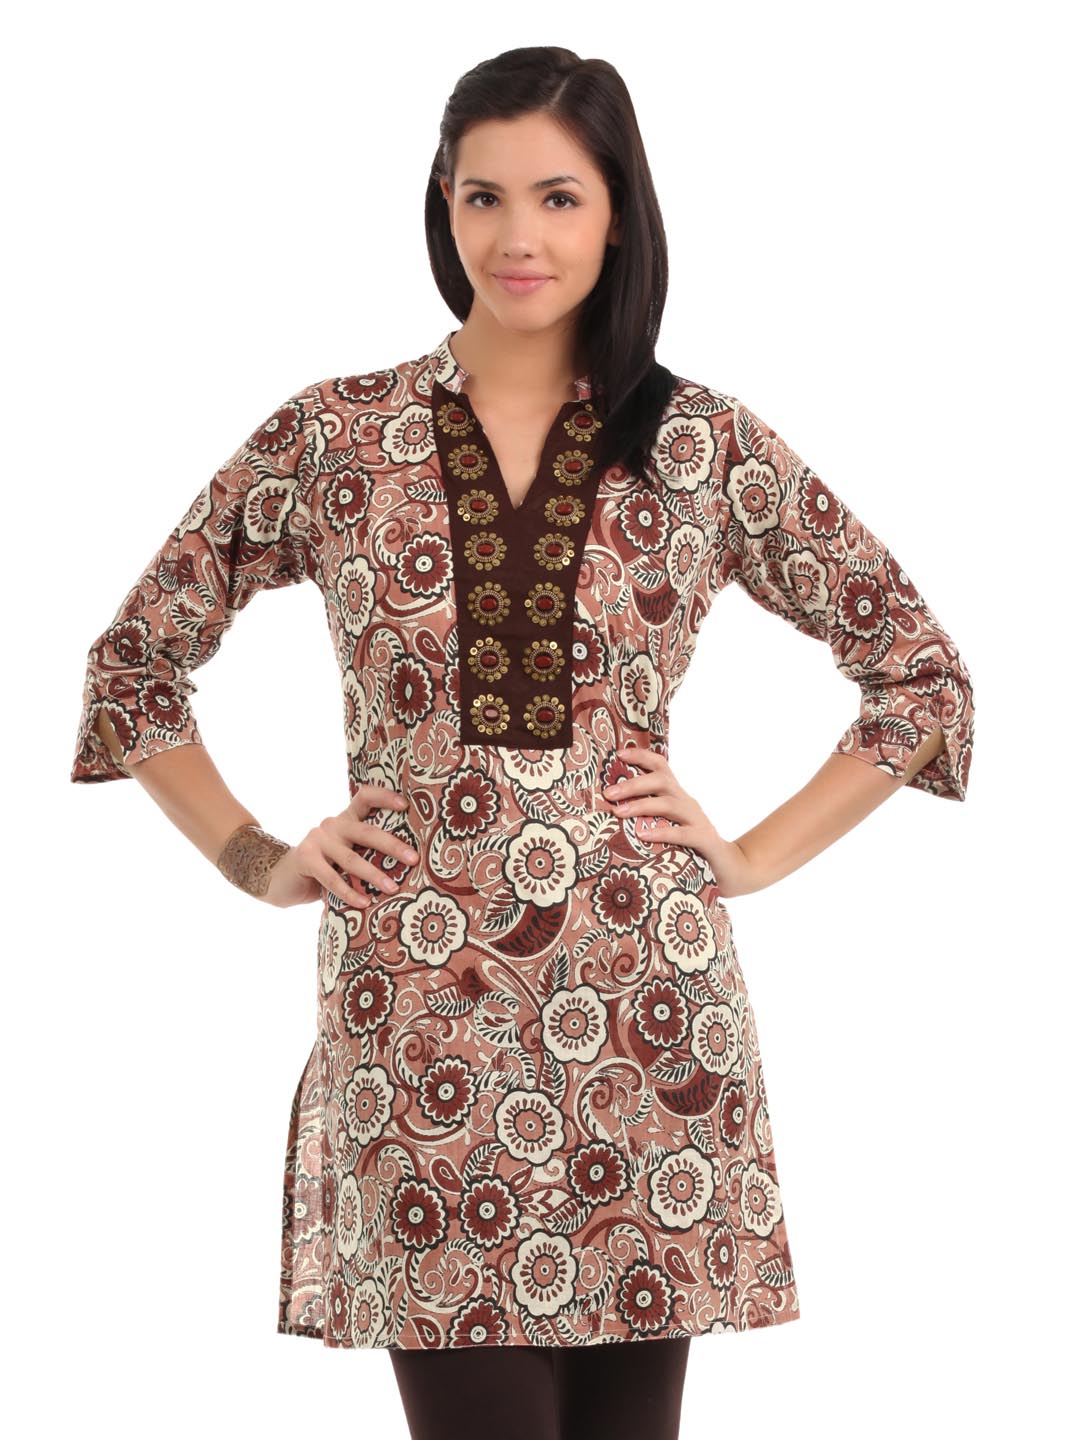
Aneri Women Printed Brown Kurti
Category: Apparel / Topwear / Kurtis
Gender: Women
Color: Brown
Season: Summer 2012
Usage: Ethnic